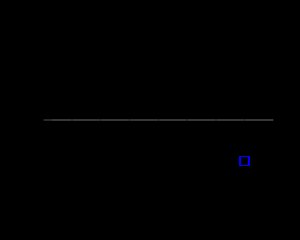
Ekstrapolation
Eksempel på anvendelse af ekstrapolation; angivelse af en meningsfuld værdi af den blå boks